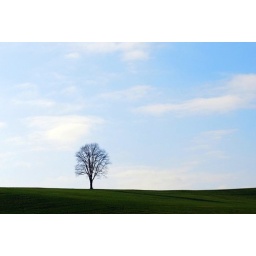
A solitary tree on a hill somewhere out in the farmlands of Unionville.